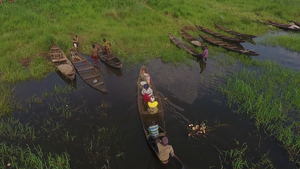
Moyen de transport des déplacés du nord-ouest installés aux rives du fleuve Noun dans le village bamedjin This is an image with the theme ""Africa on the Move or Transport"" from: Cameroon"